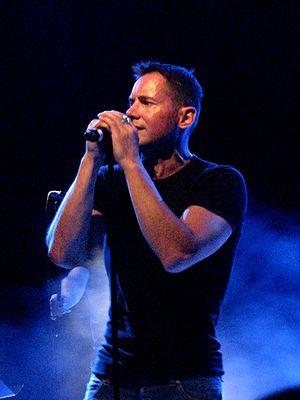
Manau au festival Sons d'une nuit d'été (Nuits Saint Georges, France).
Martial Tricoche, né le 21 juin 1969 à Saint-Denis, en Seine-Saint-Denis, est un chanteur, compositeur et rappeur français. Il est membre et leadeur du groupe Manau.
Manau est un groupe de hip-hop et de slam d’inspiration celtique français formé en 1998 autour de Martial Tricoche dit Mamar et Cédric Soubiron. Réputé pour le tube La Tribu de Dana, leur premier album Panique Celtique est récompensé par la Victoire de la musique du « meilleur album rap ou groove de l’année » en 1999.